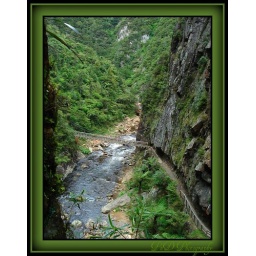
This shot was taken from one of windows in the rock that looks down on the river below.